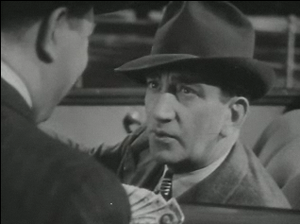
John Litel est un acteur américain né le 30 décembre 1892 à Albany, Wisconsin, mort le 3 février 1972 à Woodland Hills.